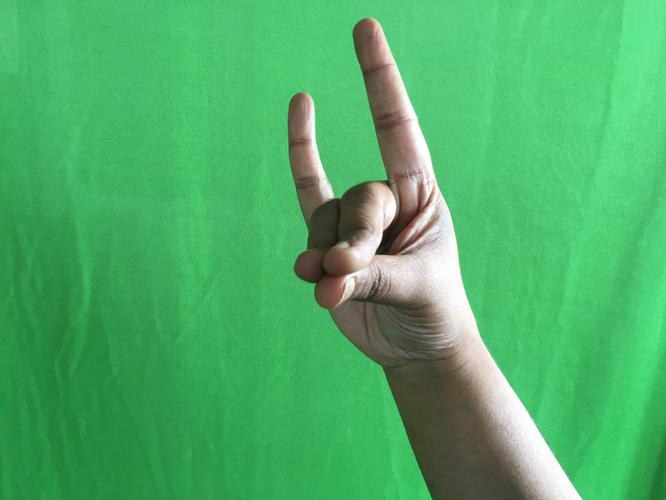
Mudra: Simhamukham
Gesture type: single_hand